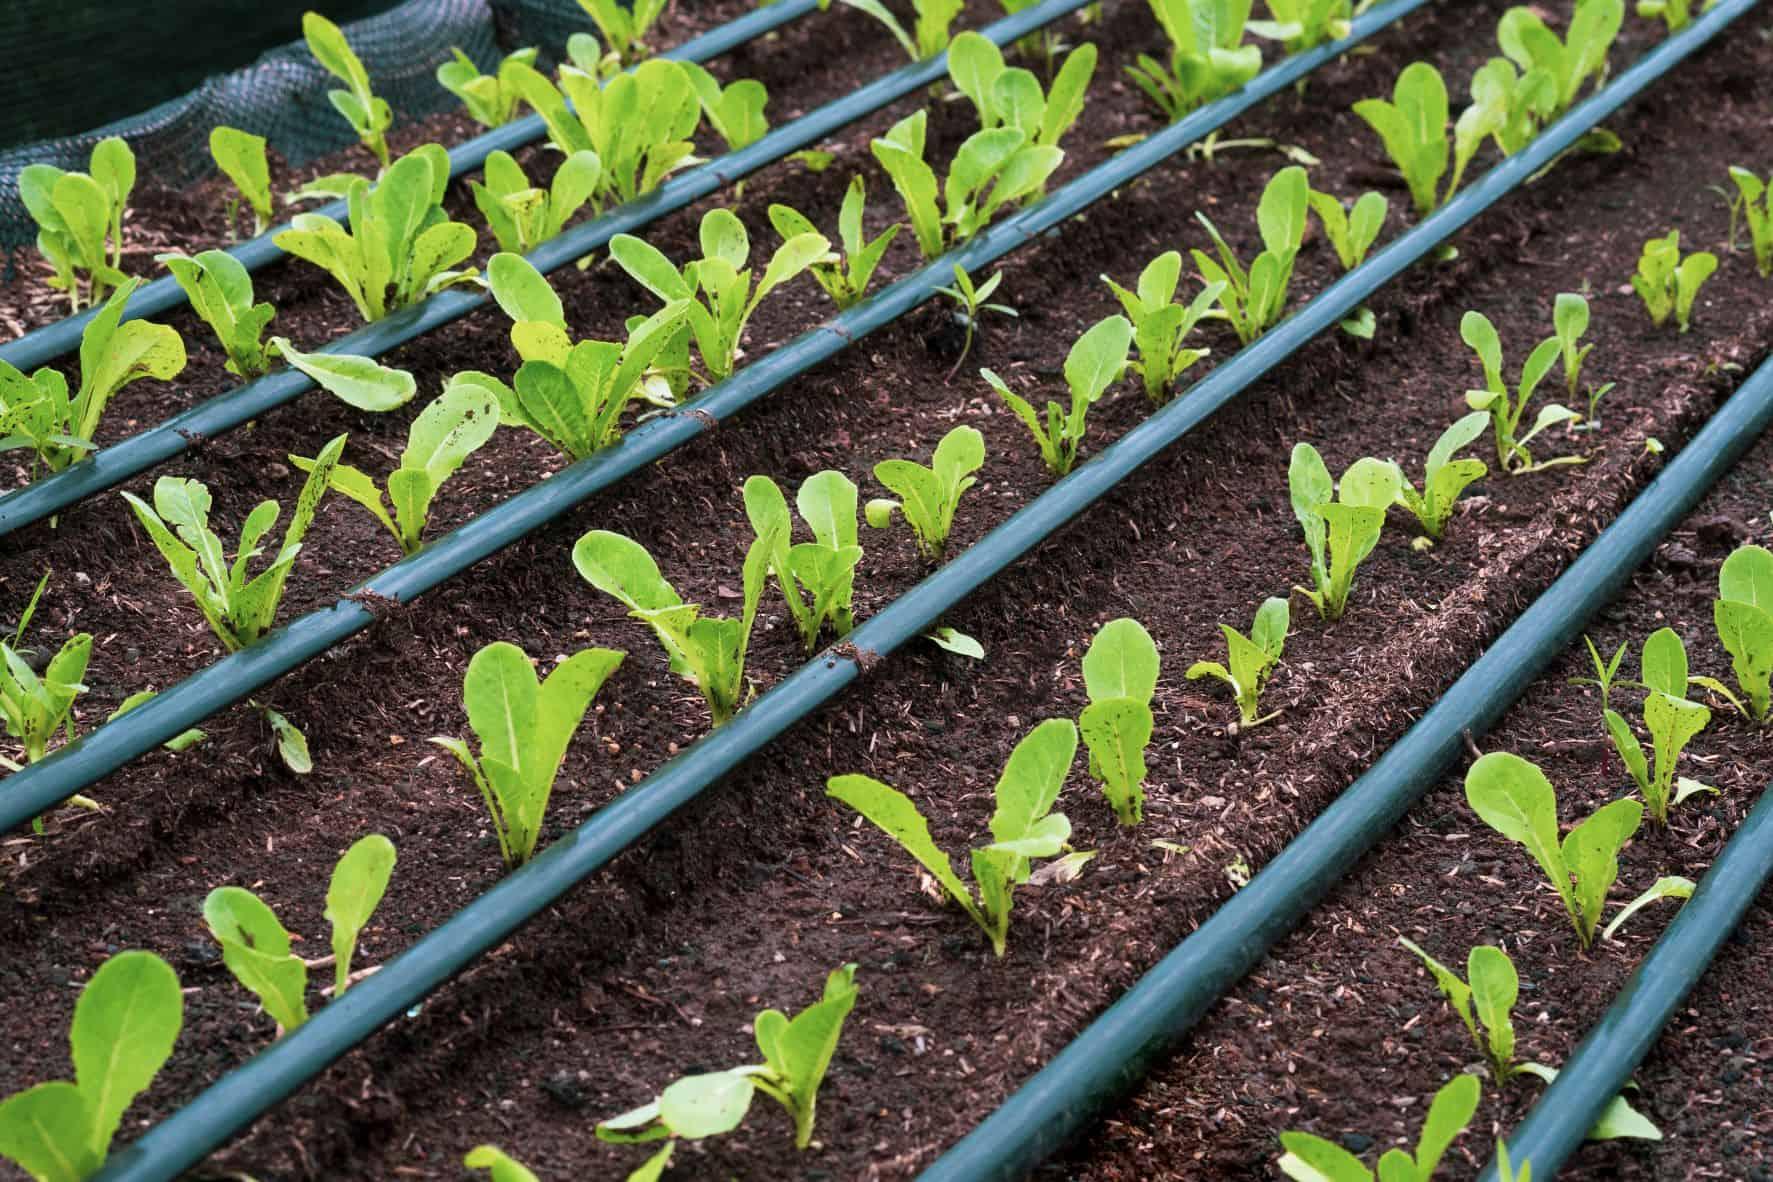
Miche midogo ya mboga mboga iliyokuzwa kutokana na umwagiliaji imestawi vizuri katika mistari, mabomba mengi meusi ambayo ni membamba yamepitishwa kwenye kila mstari ili kuruhusu maji yaifikie mimea. Kilimo cha umwagiliaji ni rafiki katika kipindi cha kiangazi.